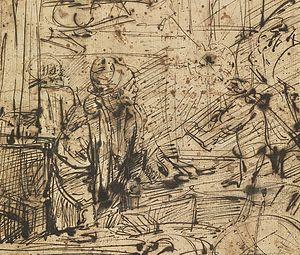
École de Rembrandt, Faust dans son cabinet de travail, dessin à la plume, souvent rapproché d'une eau-forte du maître de 1652.
La Fondation Martin Bodmer est une bibliothèque et un musée privé située sur le territoire de la commune genevoise de Cologny, en Suisse. Elle conserve une grande collection de manuscrits autographes et d'imprimés. Le site de la Fondation, donnant sur le lac Léman, abrite environ 150 000 pièces. Le musée, conçu par l'architecte Mario Botta, est inauguré en novembre 2003.